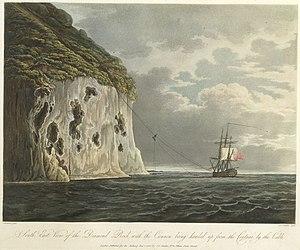
La bataille du rocher du Diamant a eu lieu entre le 31 mai et le 2 juin 1805 durant les guerres napoléoniennes. Il s'agit du siège et de la prise par une force franco-espagnole commandée par le Capitaine Julien Cosmao, d'une île appelée rocher du Diamant. Cette île, située à l'entrée de la baie de Fort-de-France, était occupée depuis plus d'un an par les forces britanniques.
Le HMS Centaur est un navire de 3ᵉ rang de 74 canons en service dans la Royal Navy. Il a servi de navire amiral à Samuel Hood dans les Antilles et la Manche.